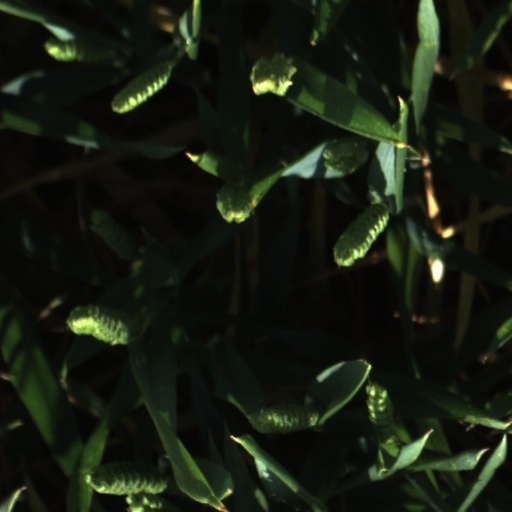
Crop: wheat